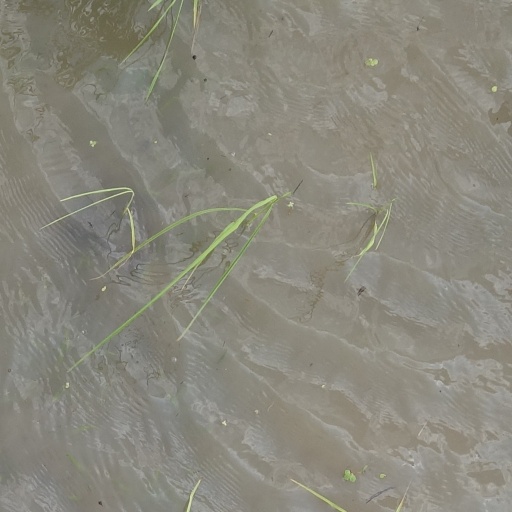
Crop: rice